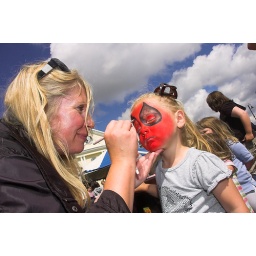
Little girl getting her face painetd at the Teddy Bears picnic, Villa Marina Gardens - picture by Mike Wade